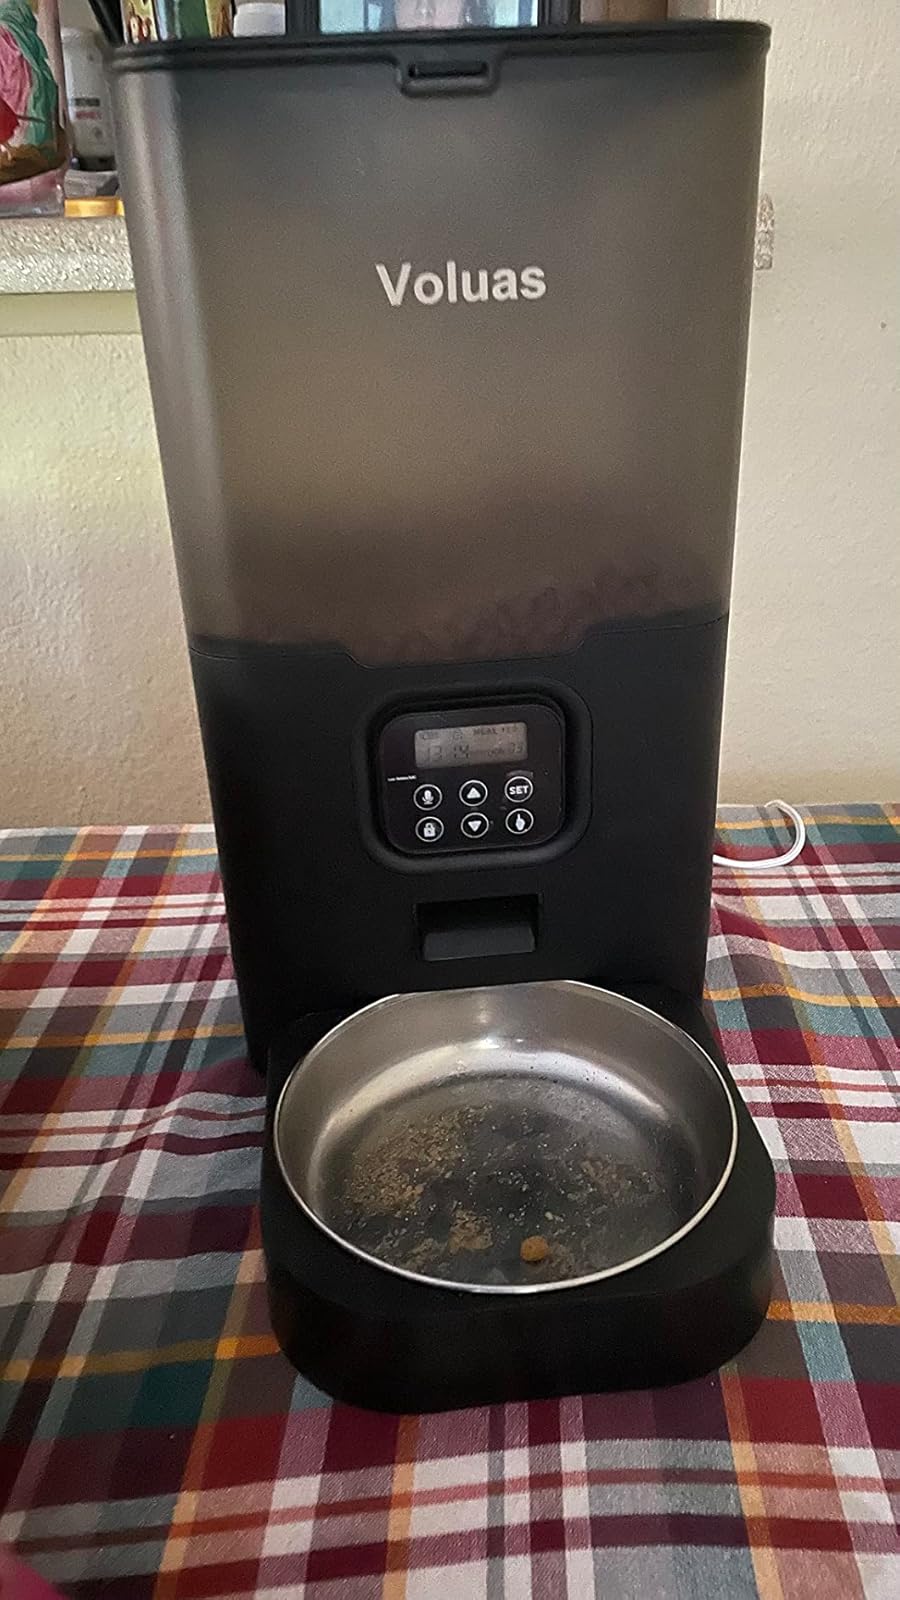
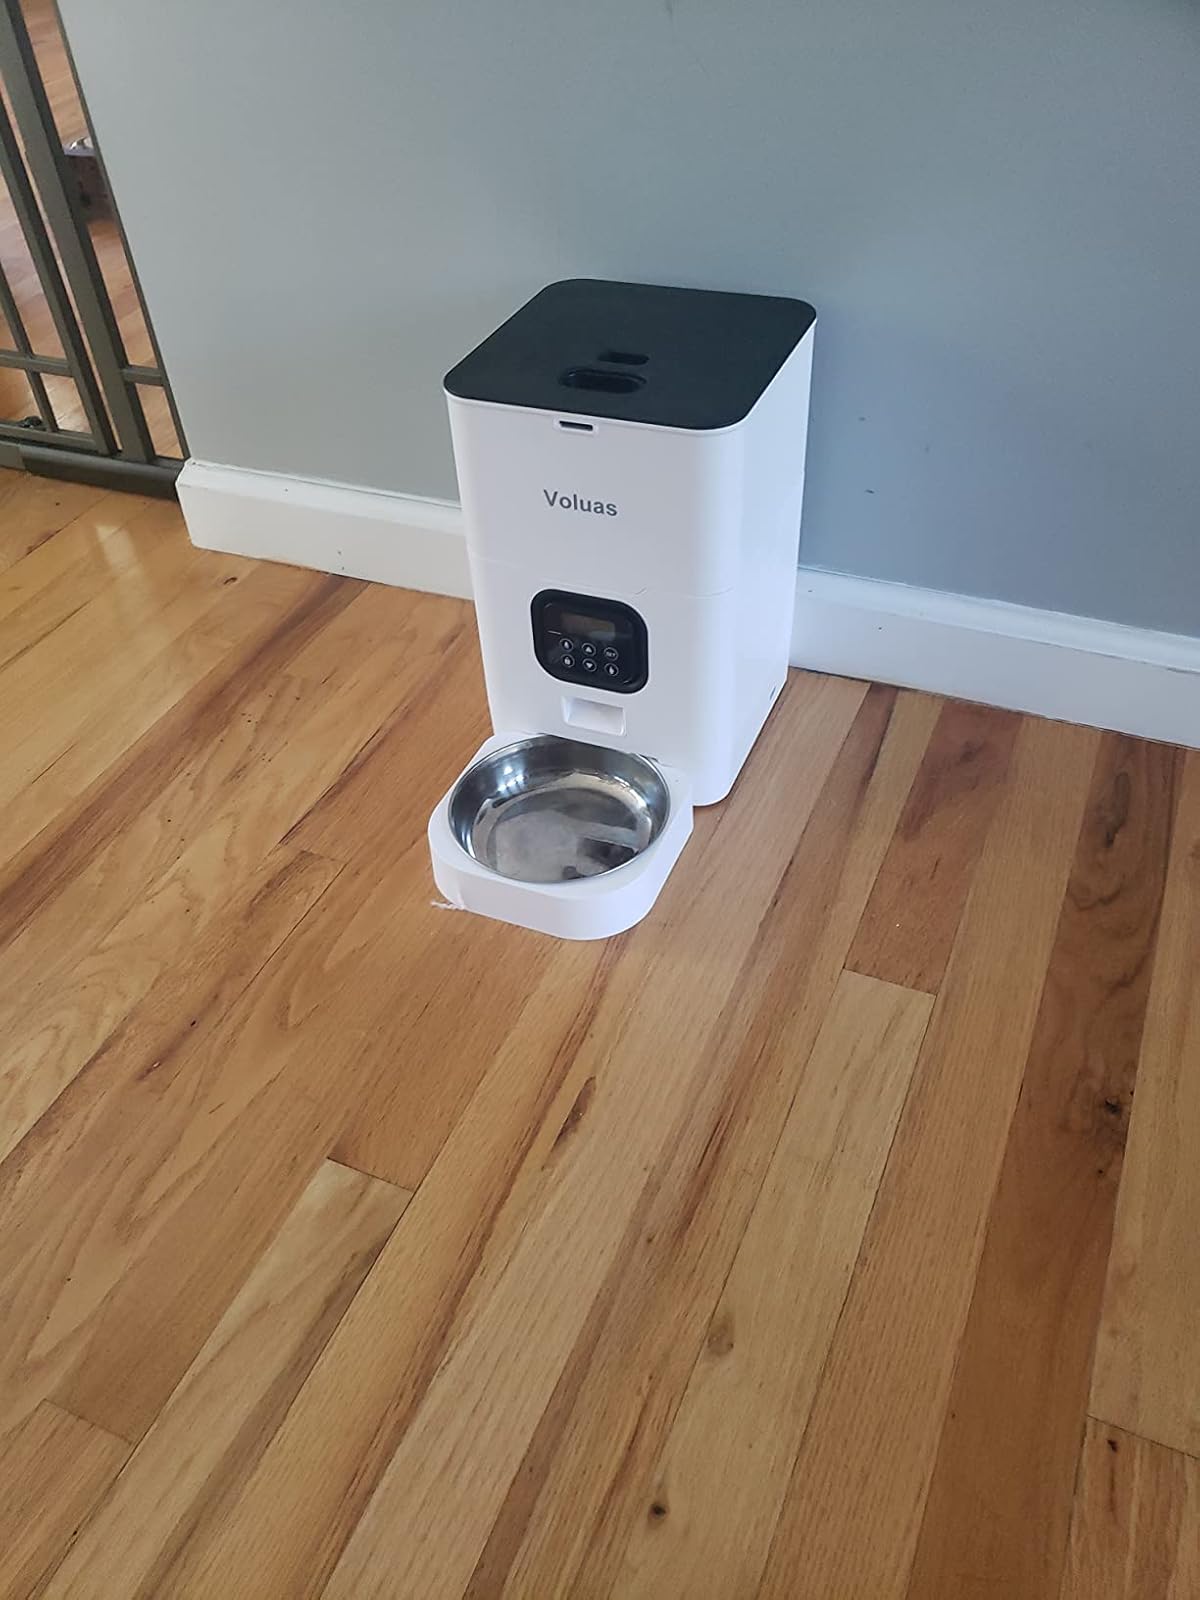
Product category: items_feeder
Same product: no